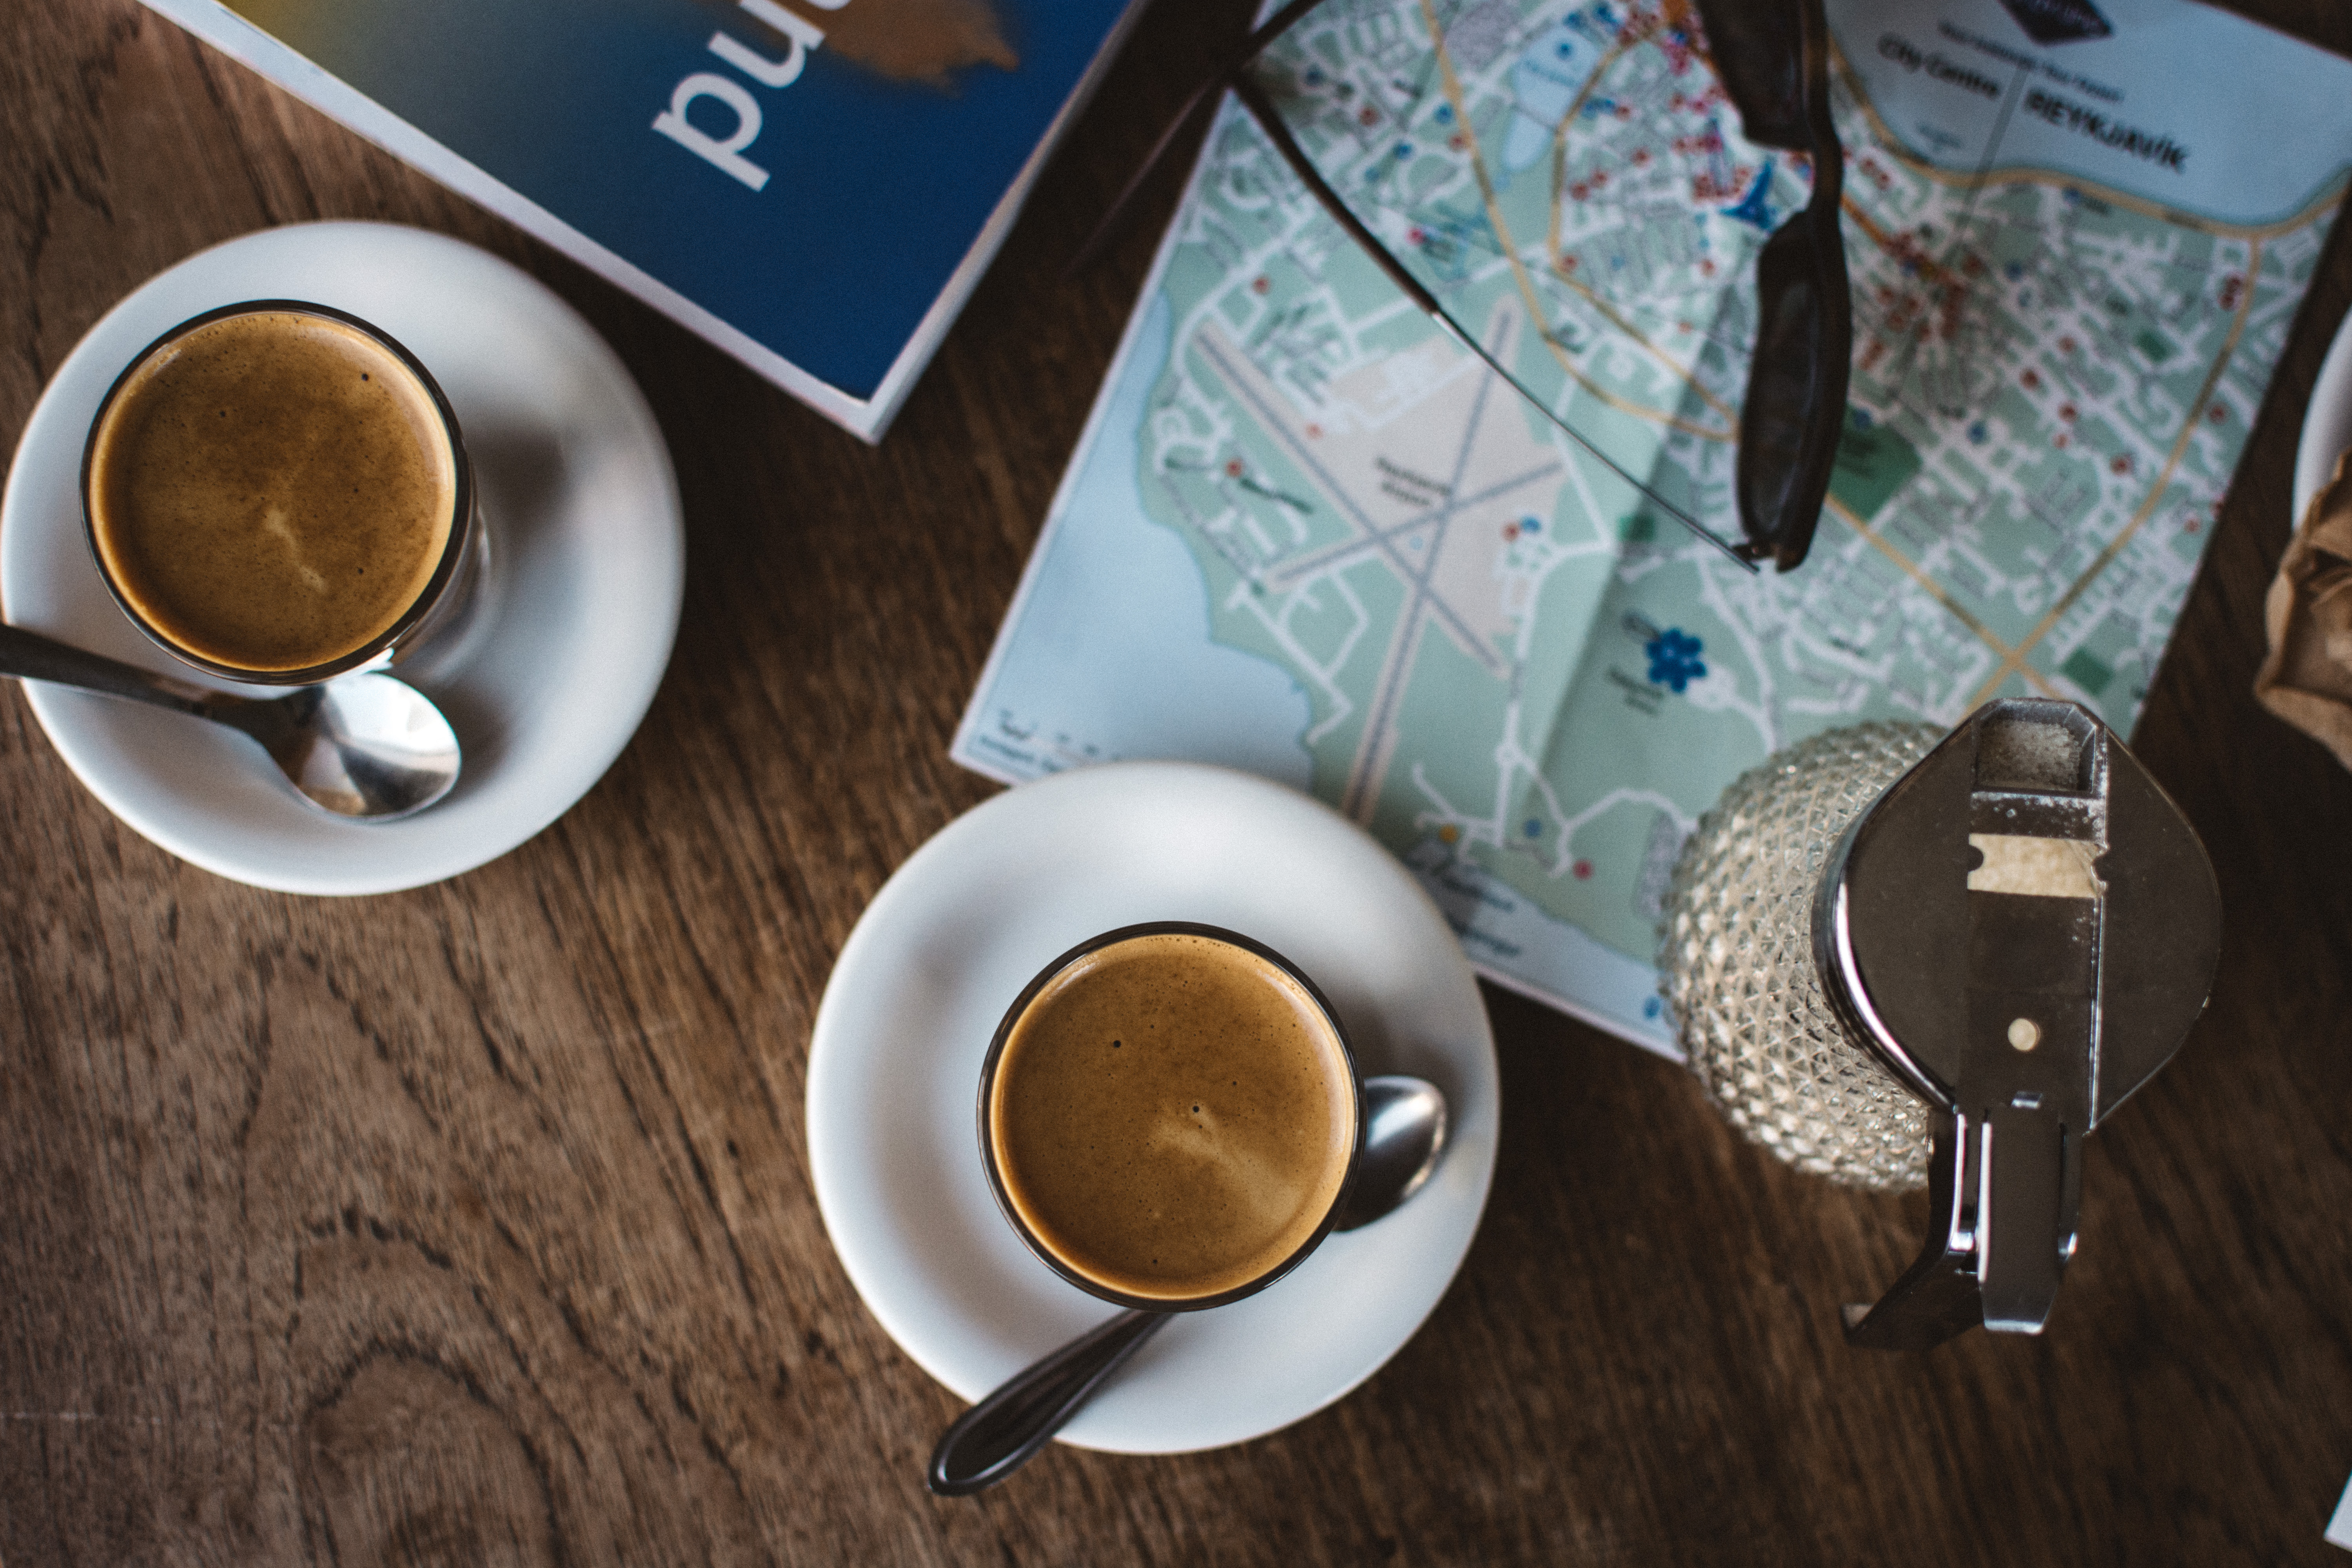
cup, coffee cup, caffeine, coffee, turkish coffee, espresso, drink, Single origin coffee, ristretto, ipoh white coffee, caff americano, table, caff macchiato, drinkware, cuban espresso, tableware, white coffee, serveware, dandelion coffee, Java coffee, tea, Coffee substitute, saucer, cafe, food, lungo, cappuccino, cafe au lait, instant coffee, kopi luwak, placemat, coffee milk, dishware, cortado, latte